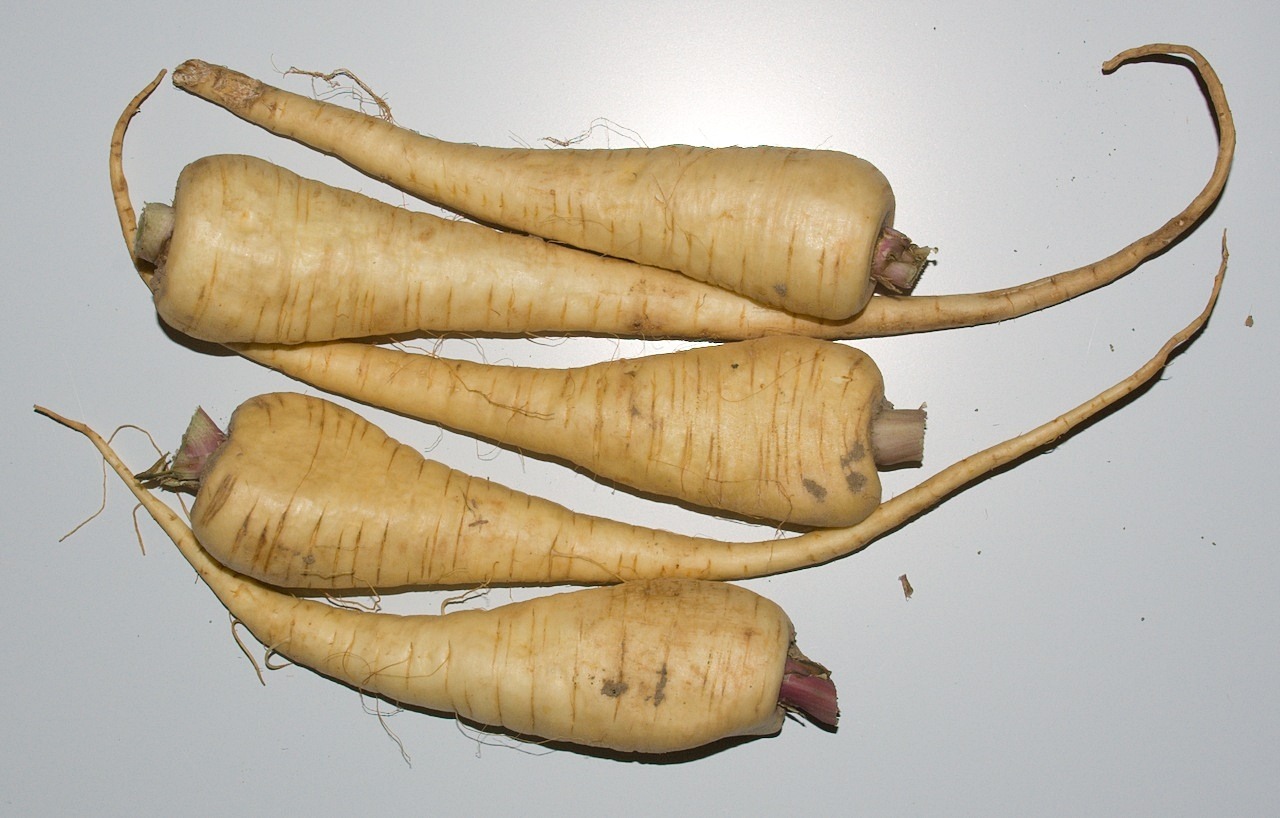
plant, food, ingredient, produce, vegetable, eat, radish, vegetables, edible, flowering plant, tuber, parsnips, pastinaca